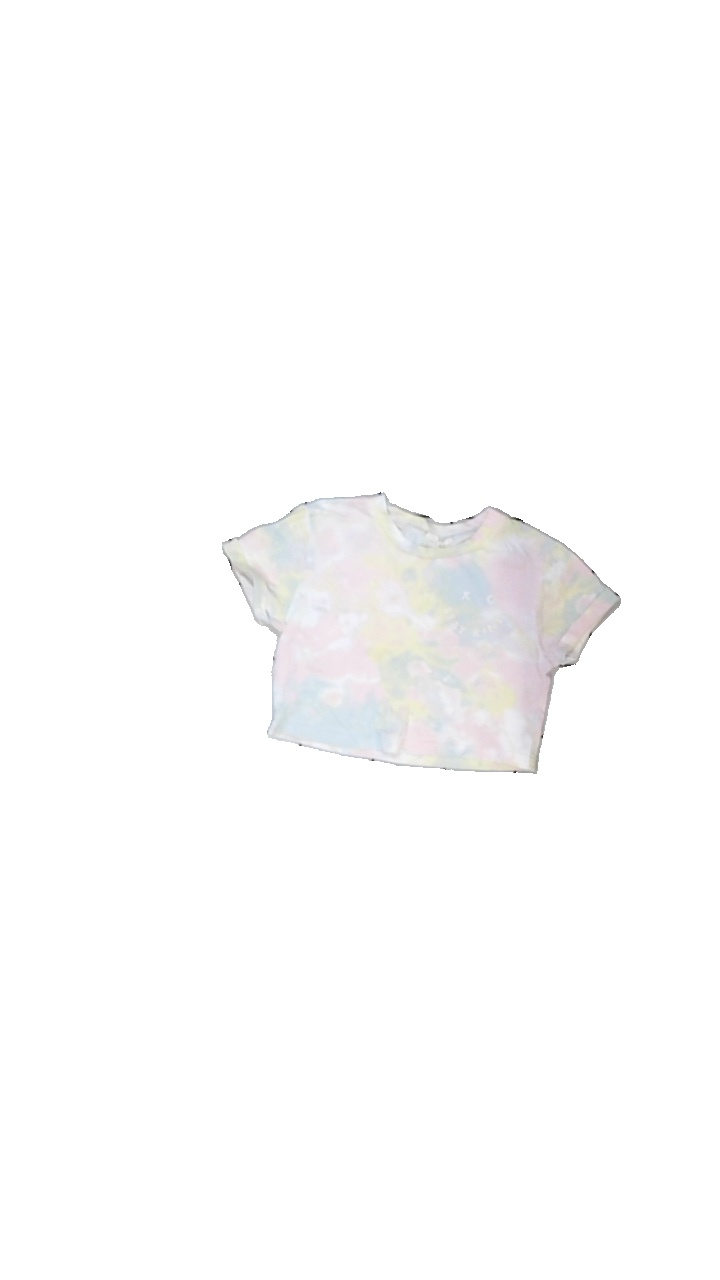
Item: T-shirt (Children)
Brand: Kappahl
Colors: Pink, Yellow, Blue, Multicolor
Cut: C-collar, Cropped, Regular
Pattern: Other
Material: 100% cotton
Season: All
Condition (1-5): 3
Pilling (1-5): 3
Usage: Reuse
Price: <50